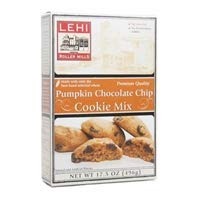
Item Name: Lehi Roller Mills, Cookie Mix, Pumpkin Chocolate Chip (Pack of 12)
Value: 1.0
Unit: Count

Price: 81.26